Answer in natural language. Which point is closer to the camera taking this photo, point B  or point C? Choose between the following options: B or C
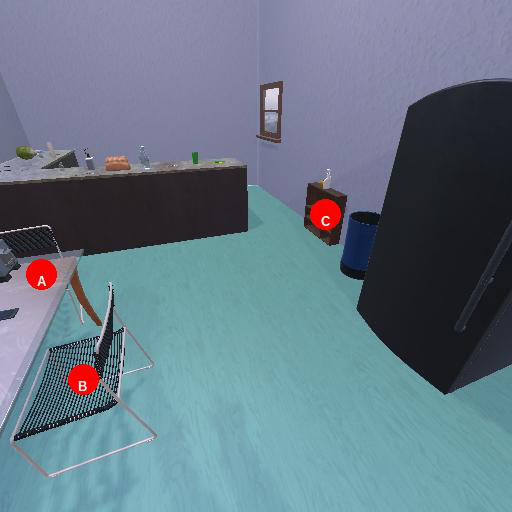
<answer>B</answer>